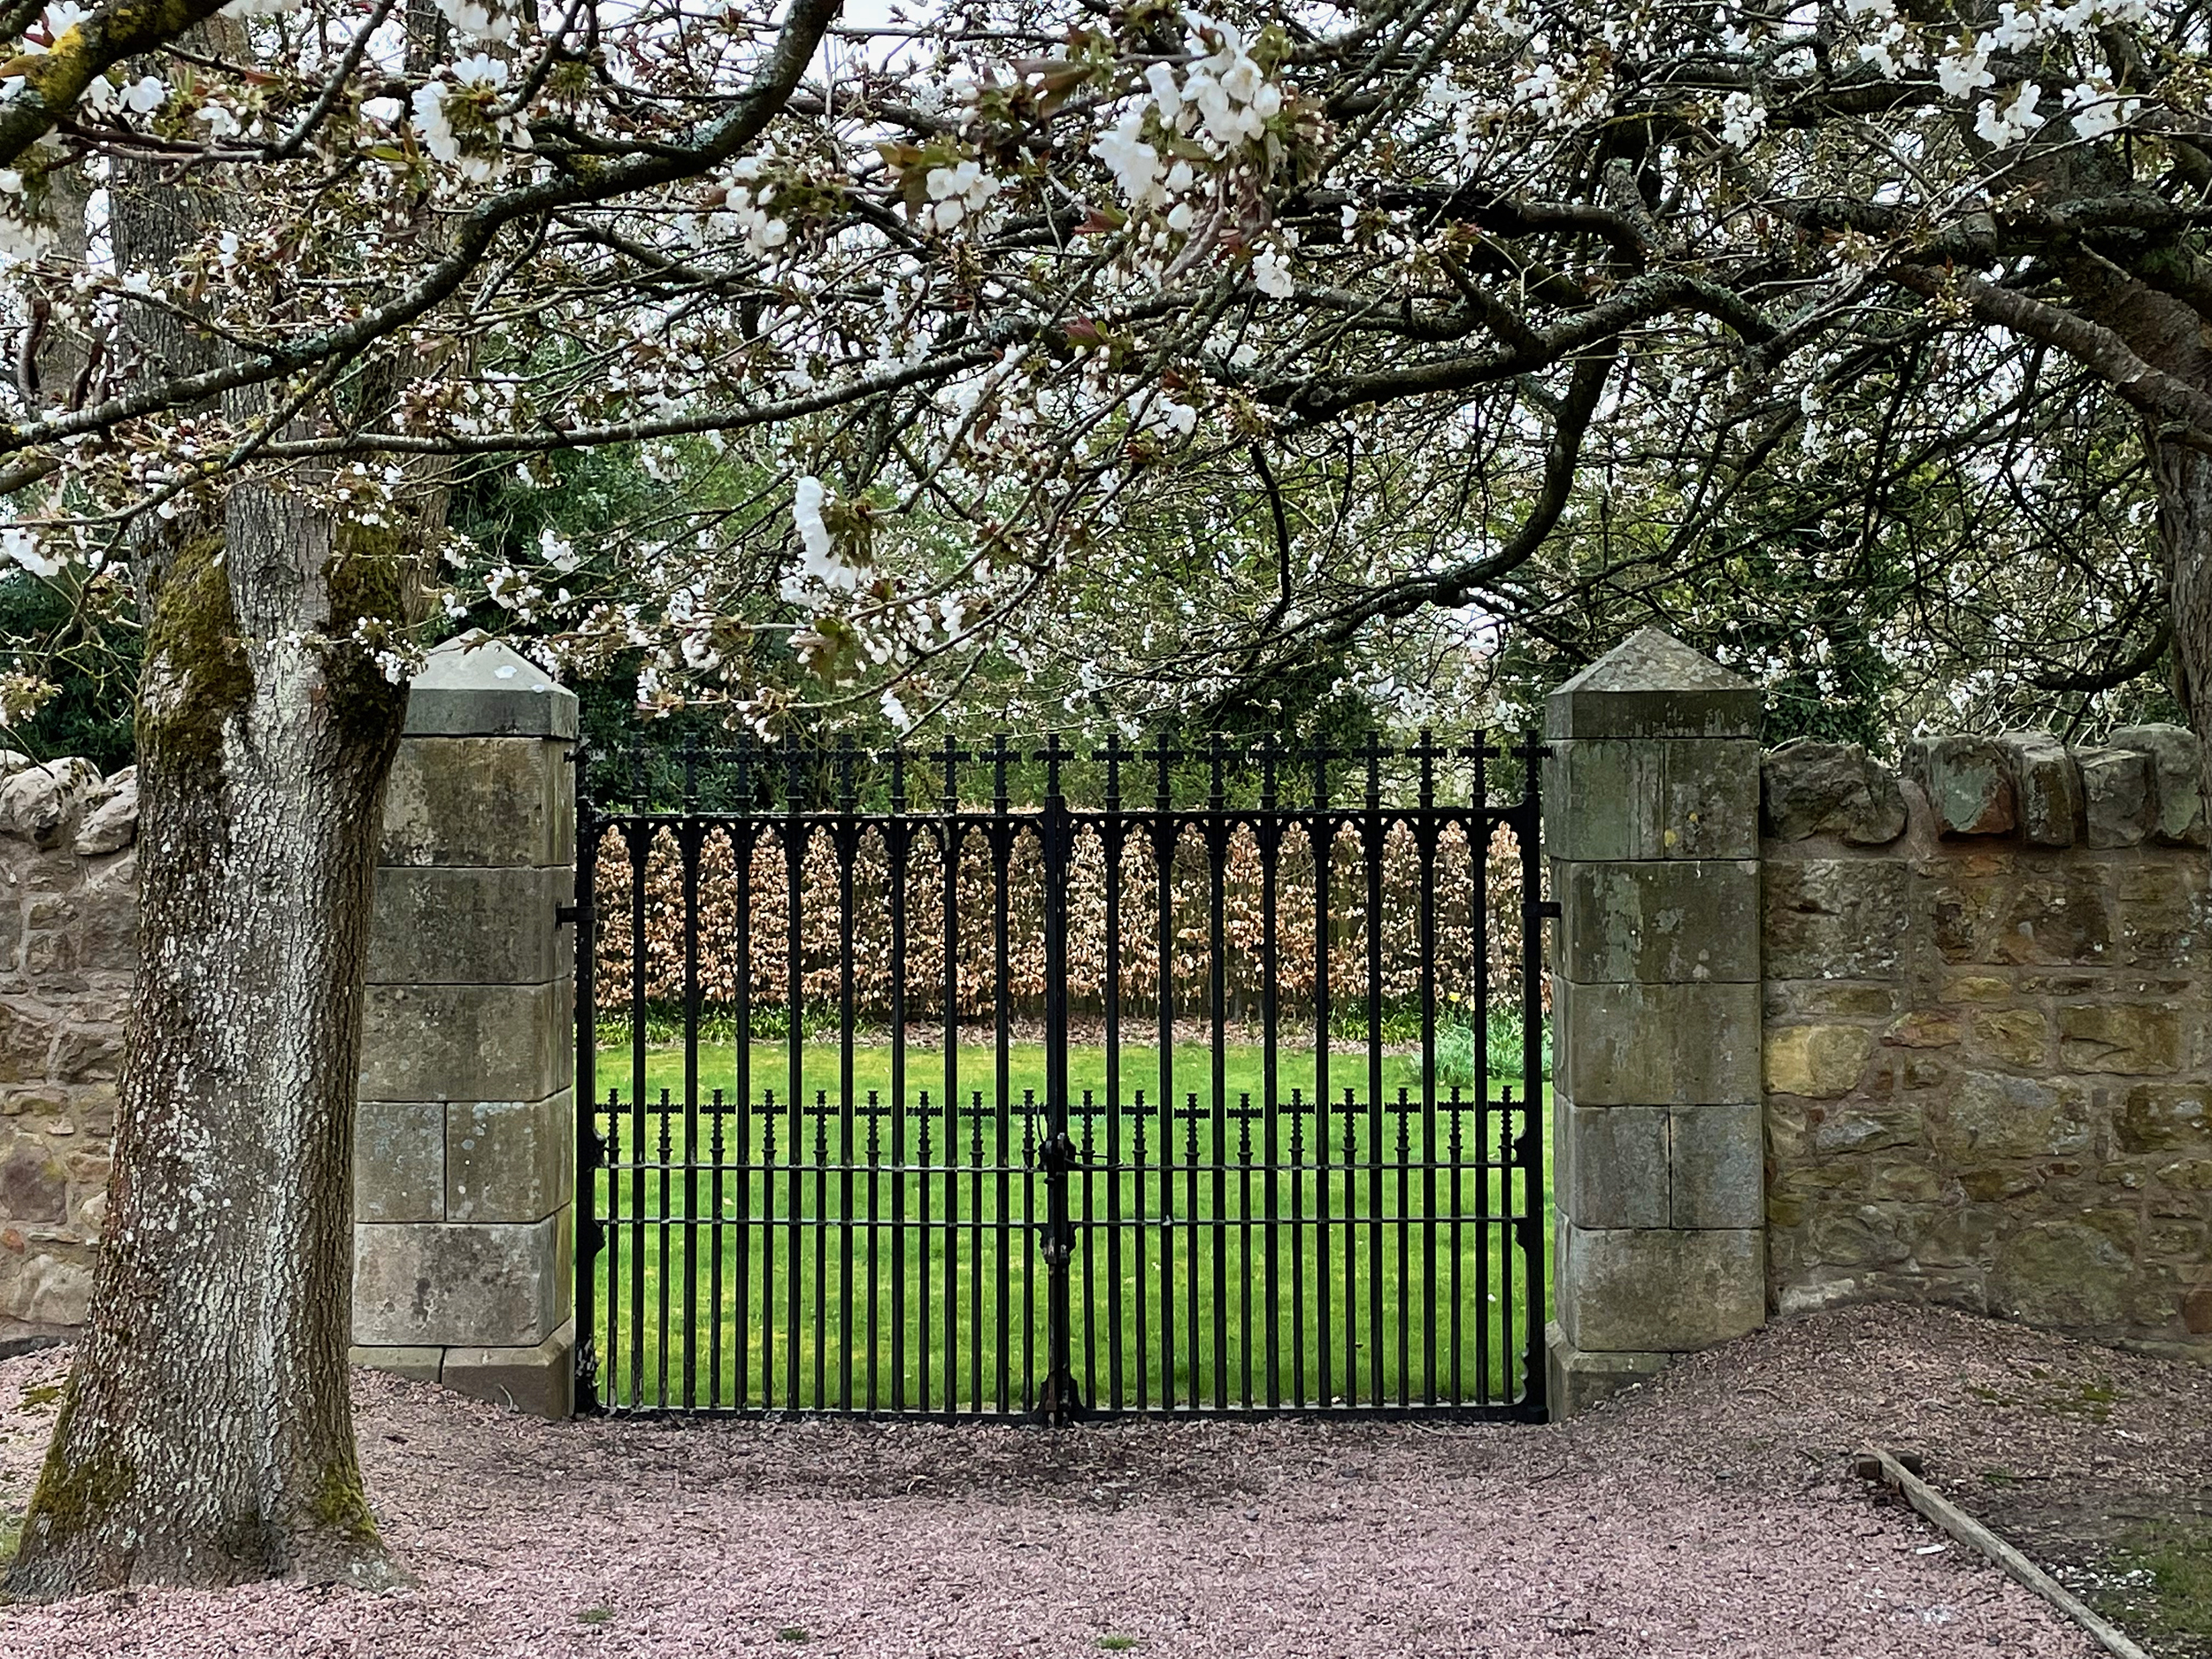
roslyn, gate, scotland, cementery, church, uk, garden, edinburgh, plant, fence, tree, door, land lot, wood, home fencing, shrub, grass, Tints and shades, rectangle, twig, metal, landscape, composite material, trunk, landscaping, yard, natural landscape, blossom, shade, fixture, woodland, road surface, park